St Cuthbert Out

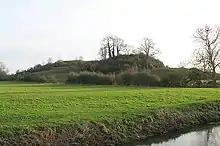
Fenny Castle

Polsham (also spelled Poulsham) is split into two parts with half of the village on the A39 road, which includes a pub (The Three Wells), and half of the village around 600 yards down a country lane. Polsham railway station was on the Somerset and Dorset Joint Railway line. This single platform station, opened in December 1861, was the only stop between Wells and Glastonbury. There is still a 1920s two-storey station house on the site but all traffic ceased through the station on 29 October 1951.